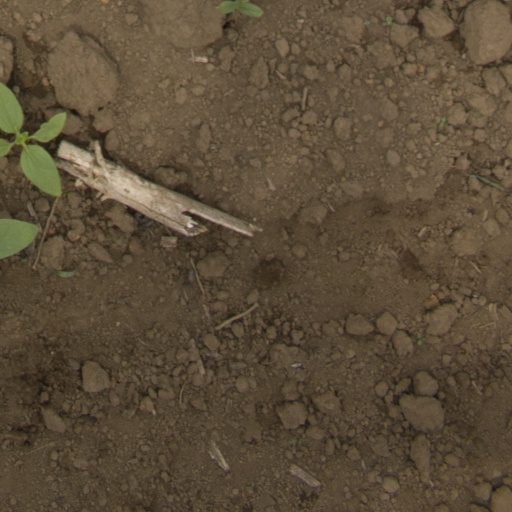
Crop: Jerusalem artichoke